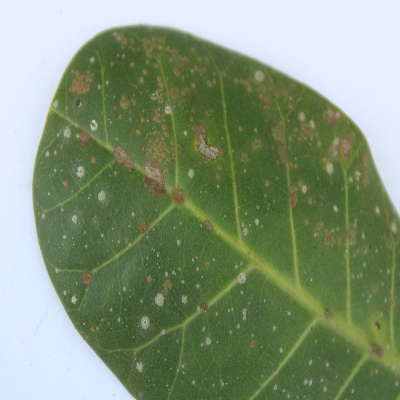
Crop: Cashew
Condition: red rust